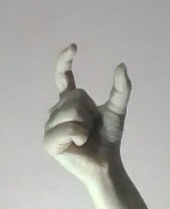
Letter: nun